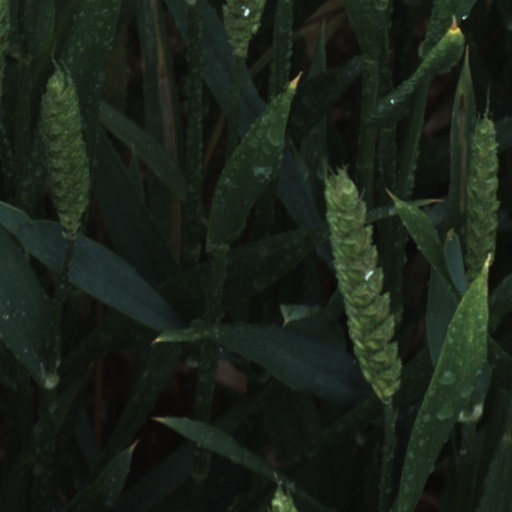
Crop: wheat